List of The Blacklist characters

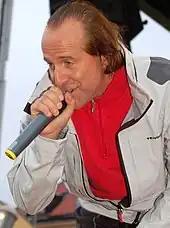
Milos Kirchoff is portrayed by Peter Stormare, in 2014

Milos Kirchoff (Blacklister No. 8) is one of Reddington's nemeses between the first and second seasons.